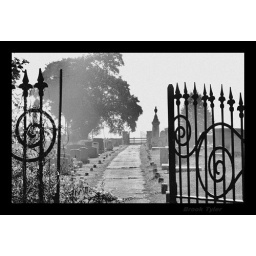
A stone wall with ornate iron gates surrounds a cemetery in Lancaster County